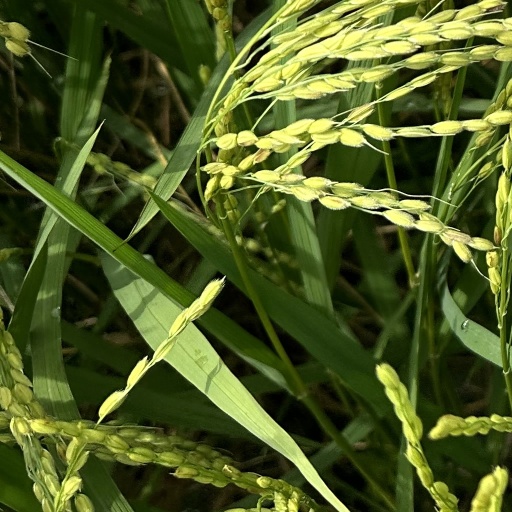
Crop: rice